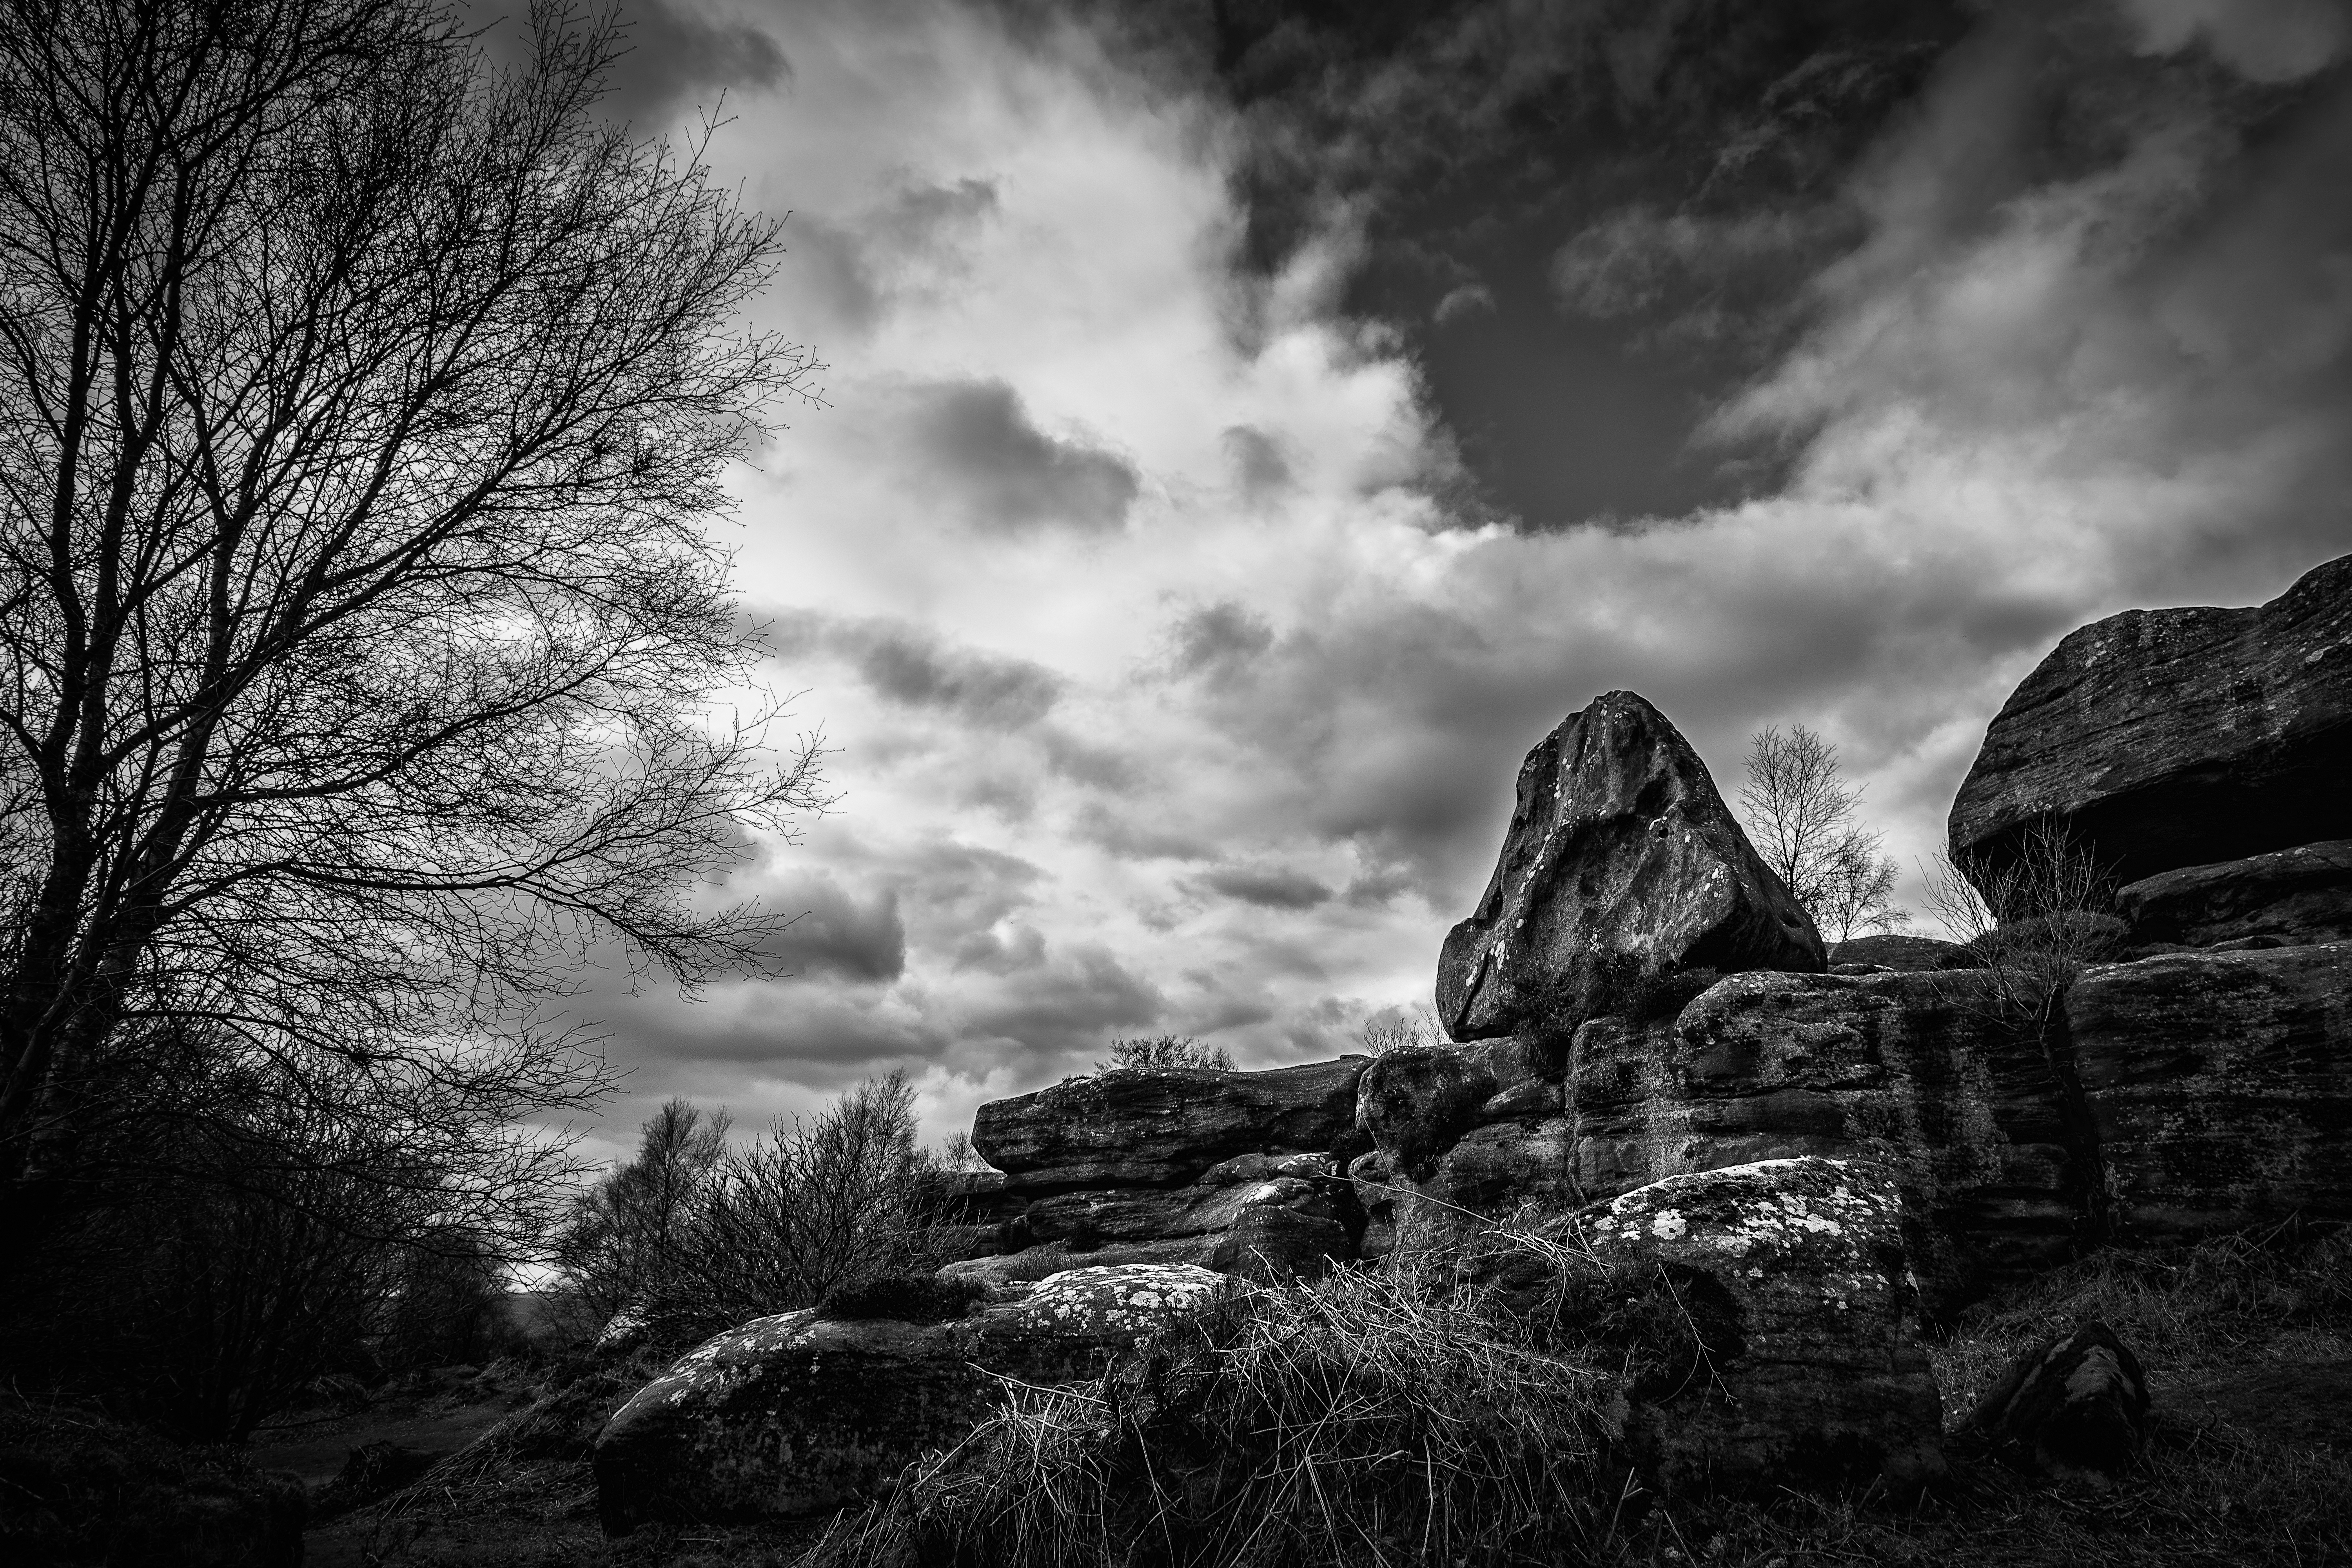
landscape, tree, nature, forest, rock, mountain, cloud, black and white, sky, mist, sunlight, darkness, black, monochrome, trees, rocks, blackandwhite, yorkshire, mono, clouds, mood, northyorkshire, nikond7100, meteorological phenomenon, monochrome photography, atmospheric phenomenon